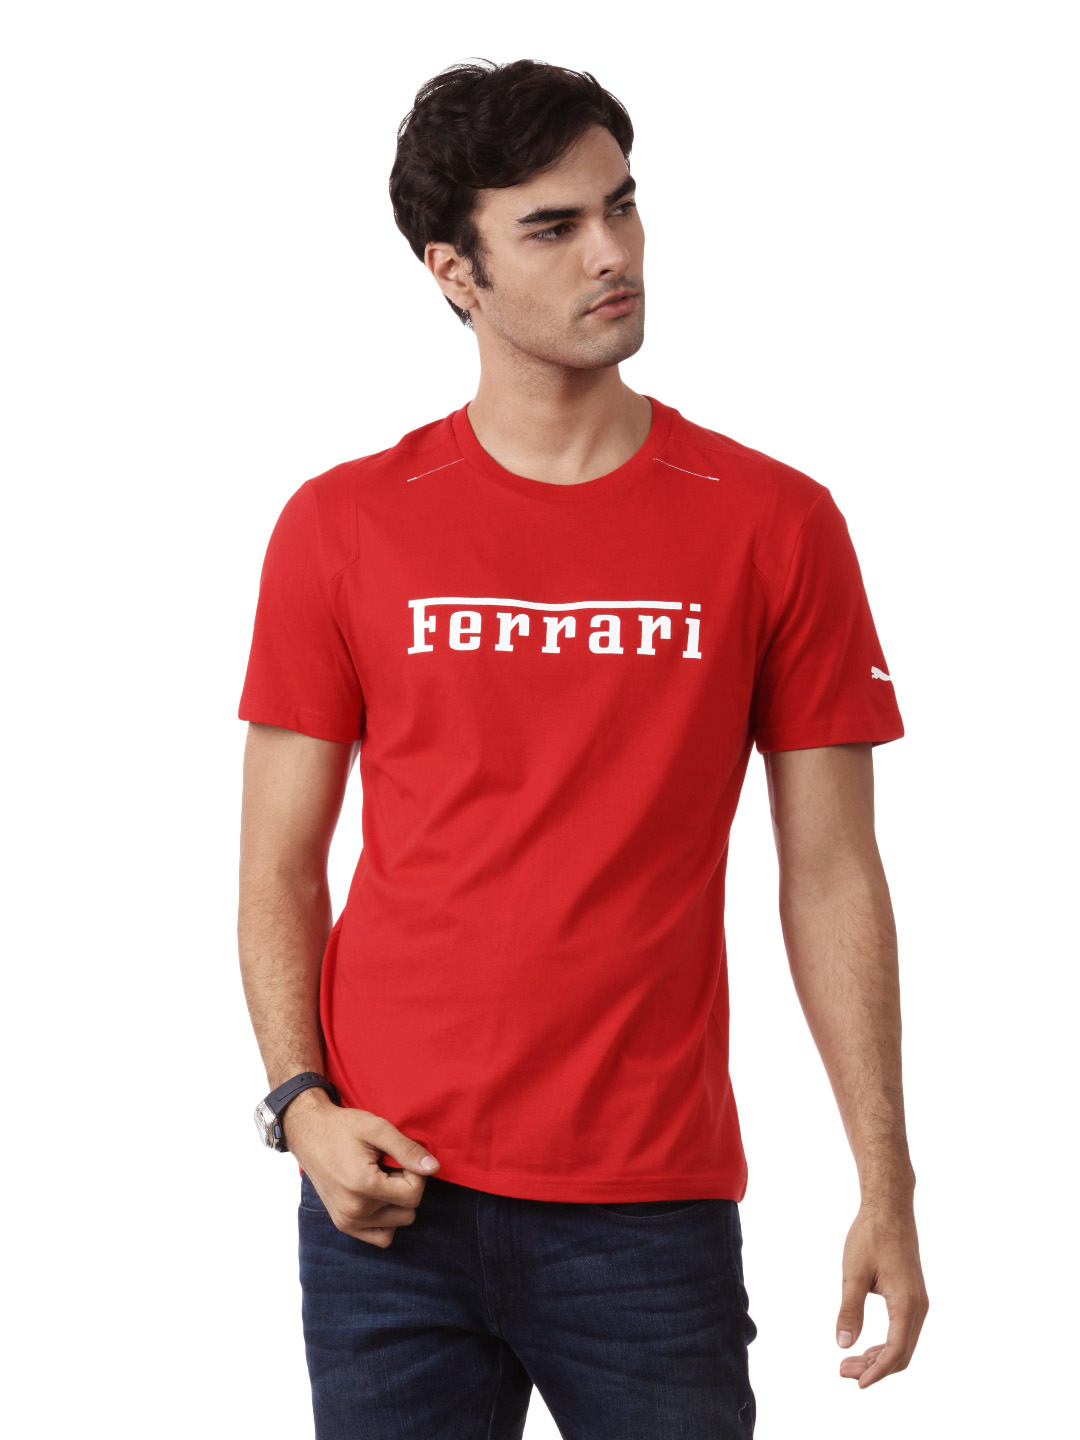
Puma Men Red Ferrari T-shirt
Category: Apparel / Topwear / Tshirts
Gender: Men
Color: Red
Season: Summer 2012
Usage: Casual